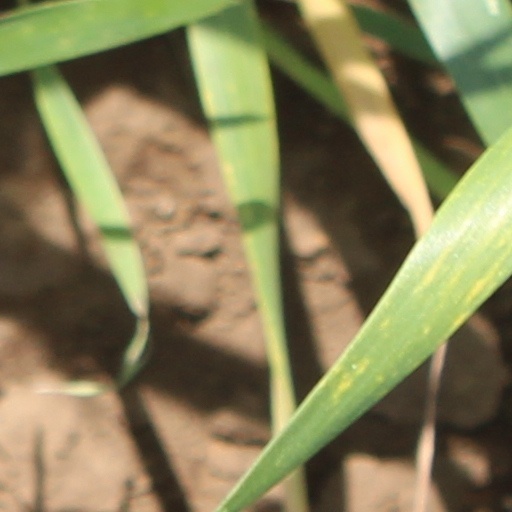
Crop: wheat